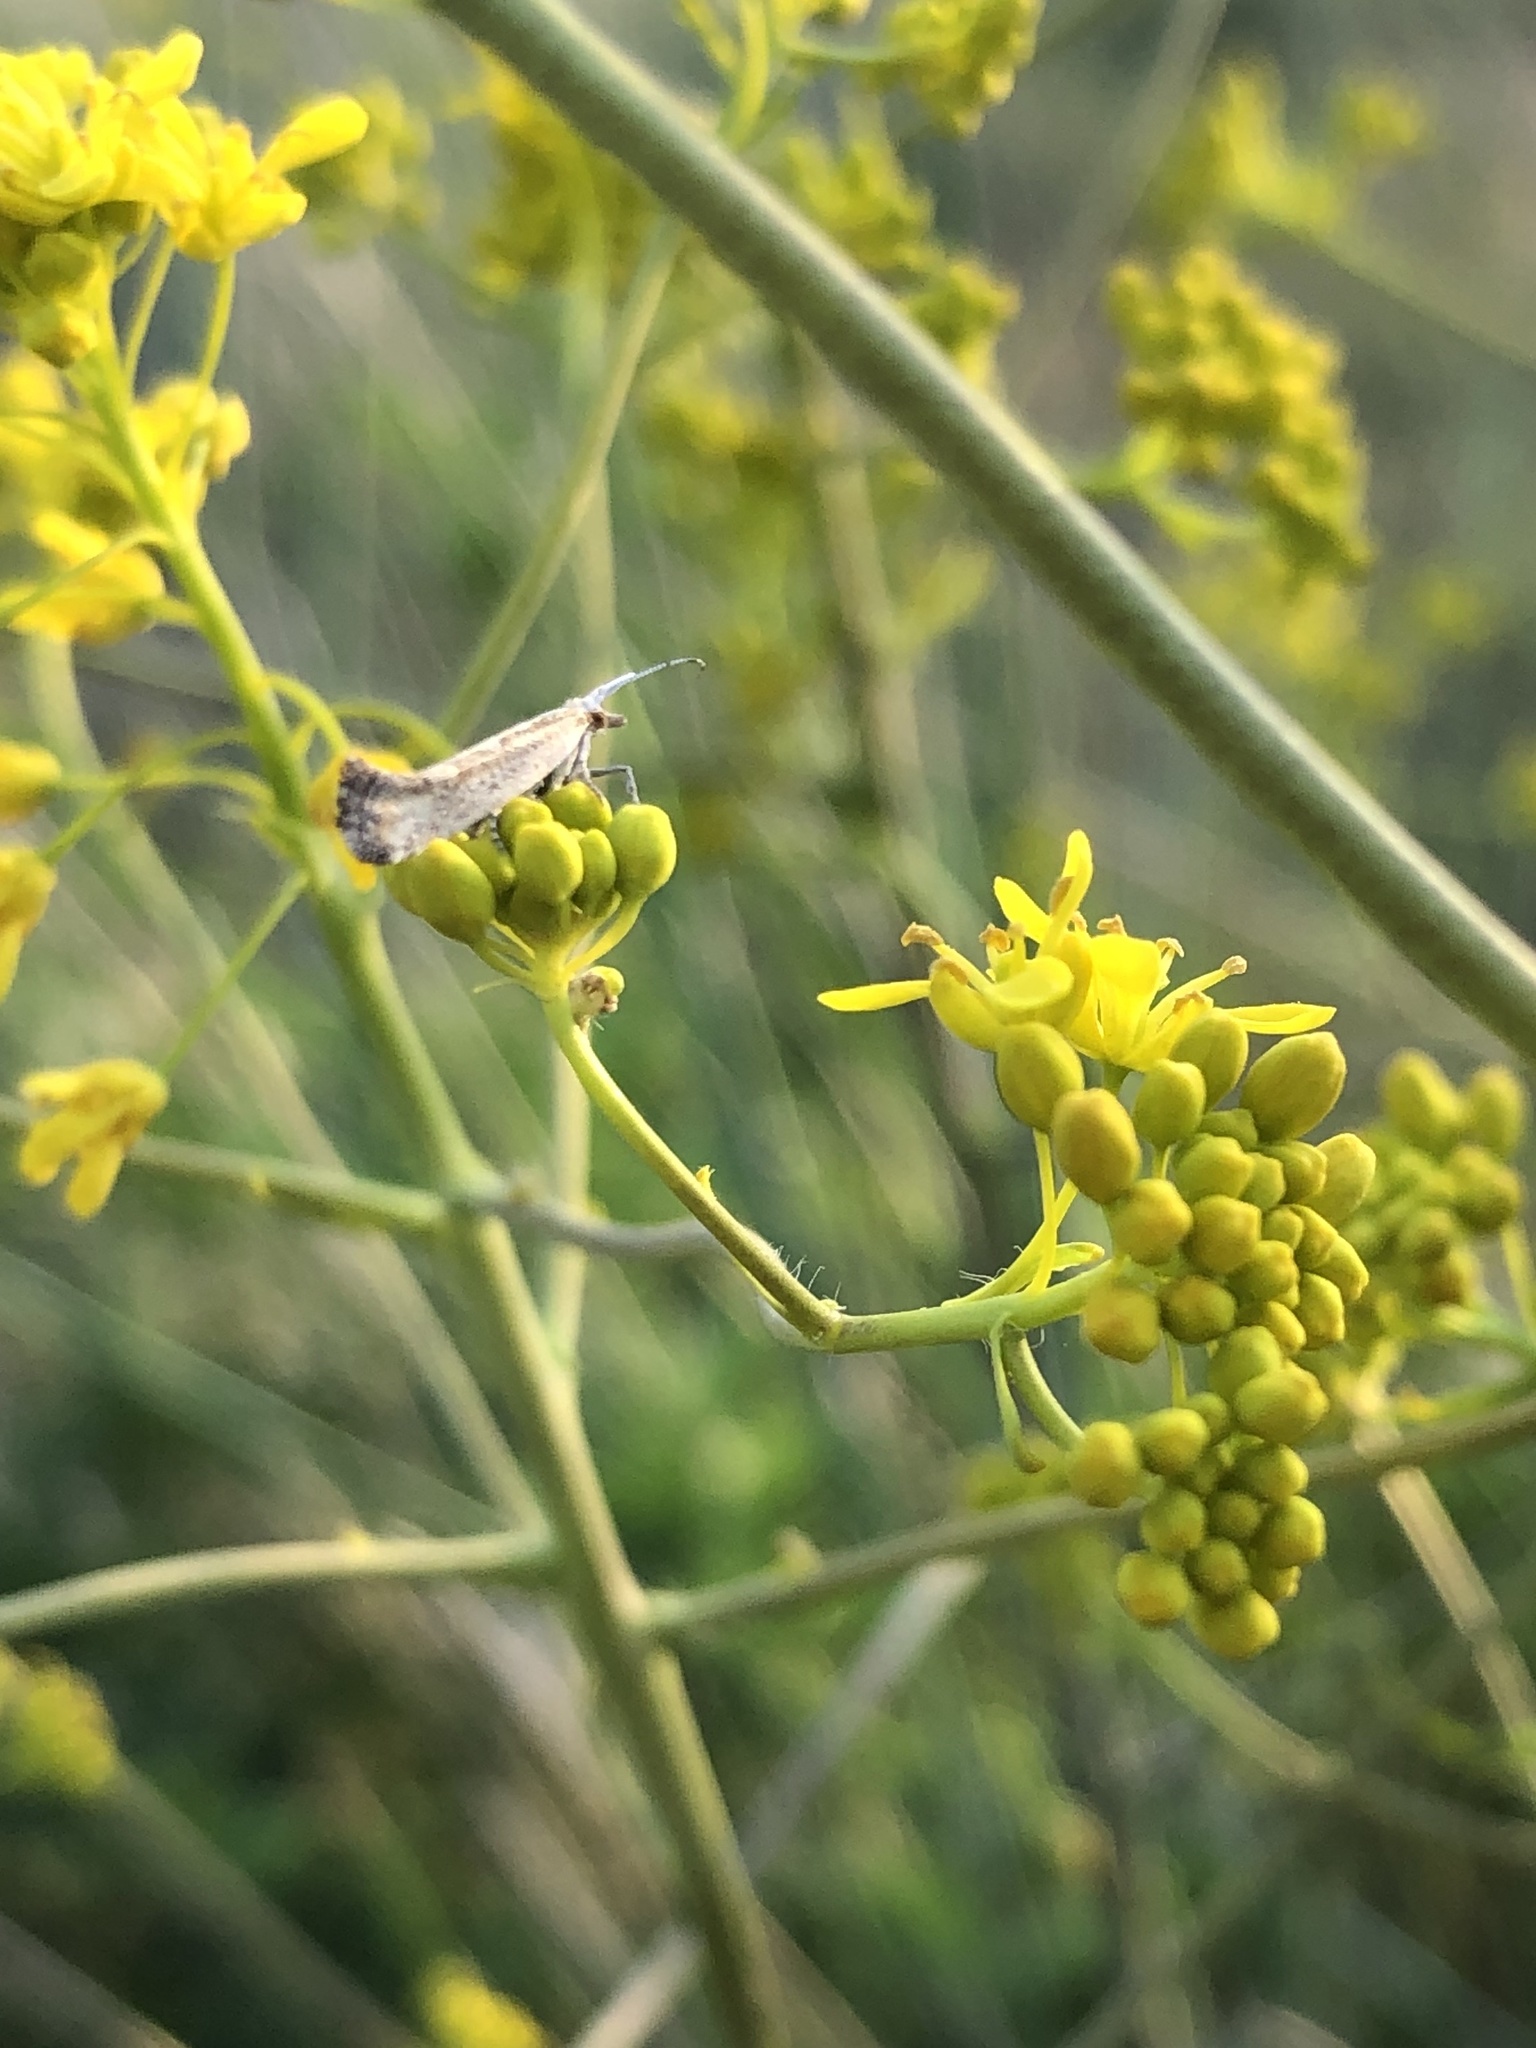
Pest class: diamondback_moth